Cliffe, Selby

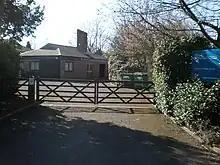
Cliffe Primary School (2009)

A school was established in 1708 with the bequeathal of £200 by Mary Waud. A school house was subsequently built, and, after further endowments, it was enlarged in 1835.